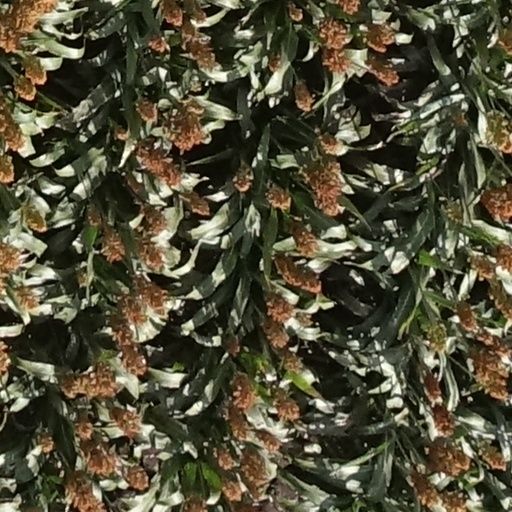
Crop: sorghum